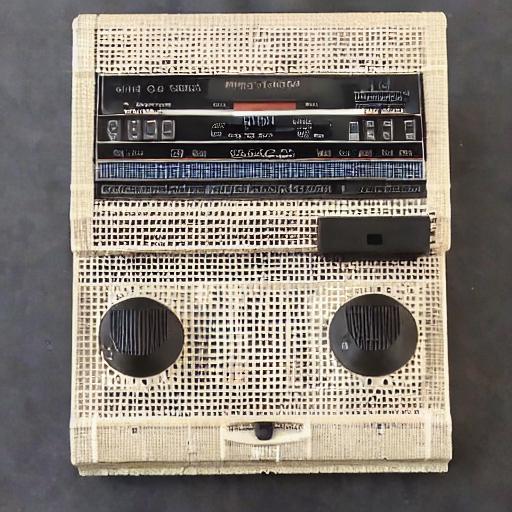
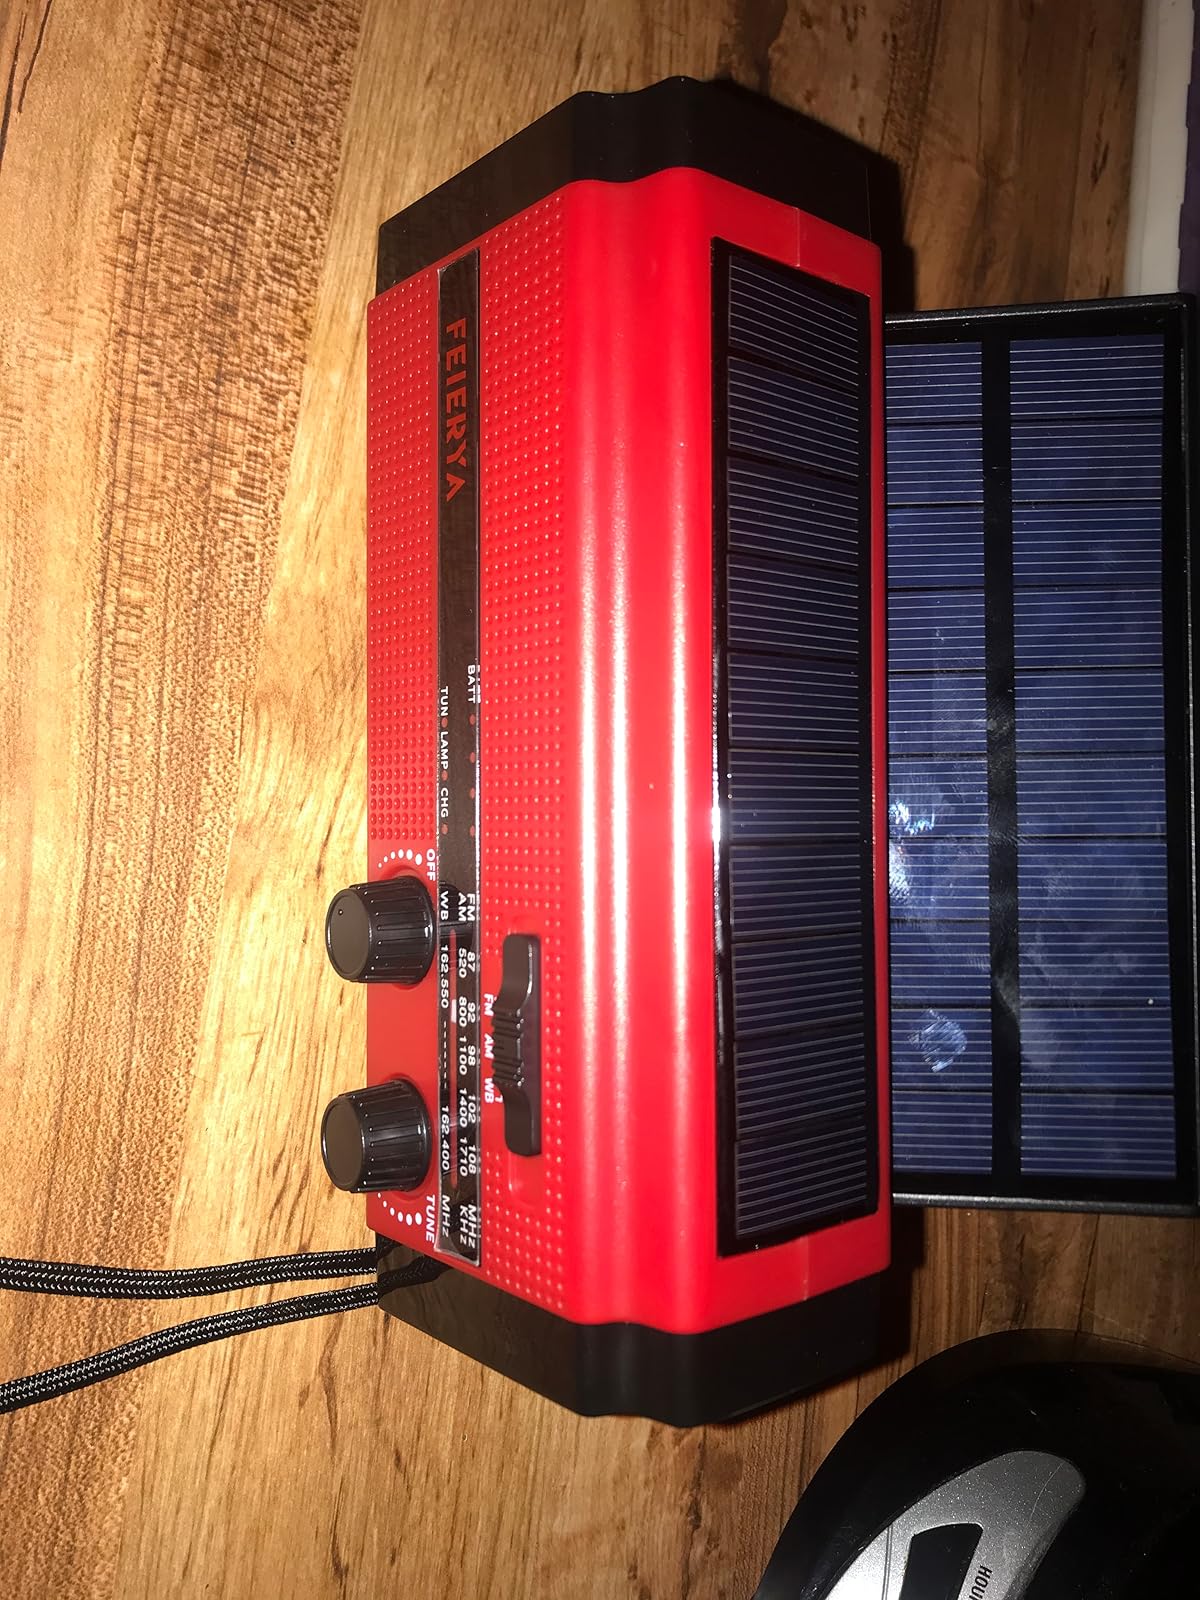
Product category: radio
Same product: no